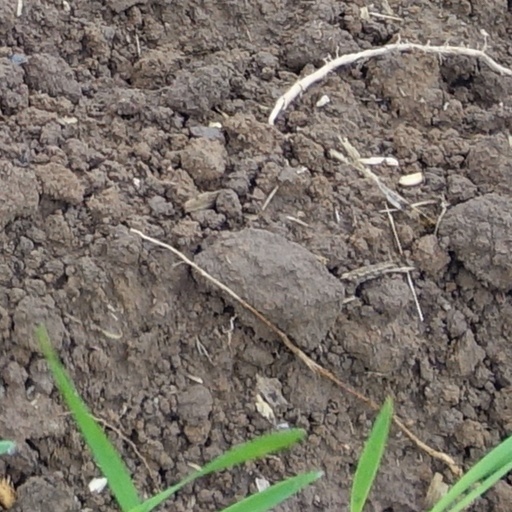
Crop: wheat